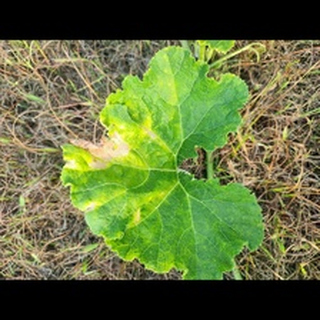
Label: pumpkin_powdery_mildew